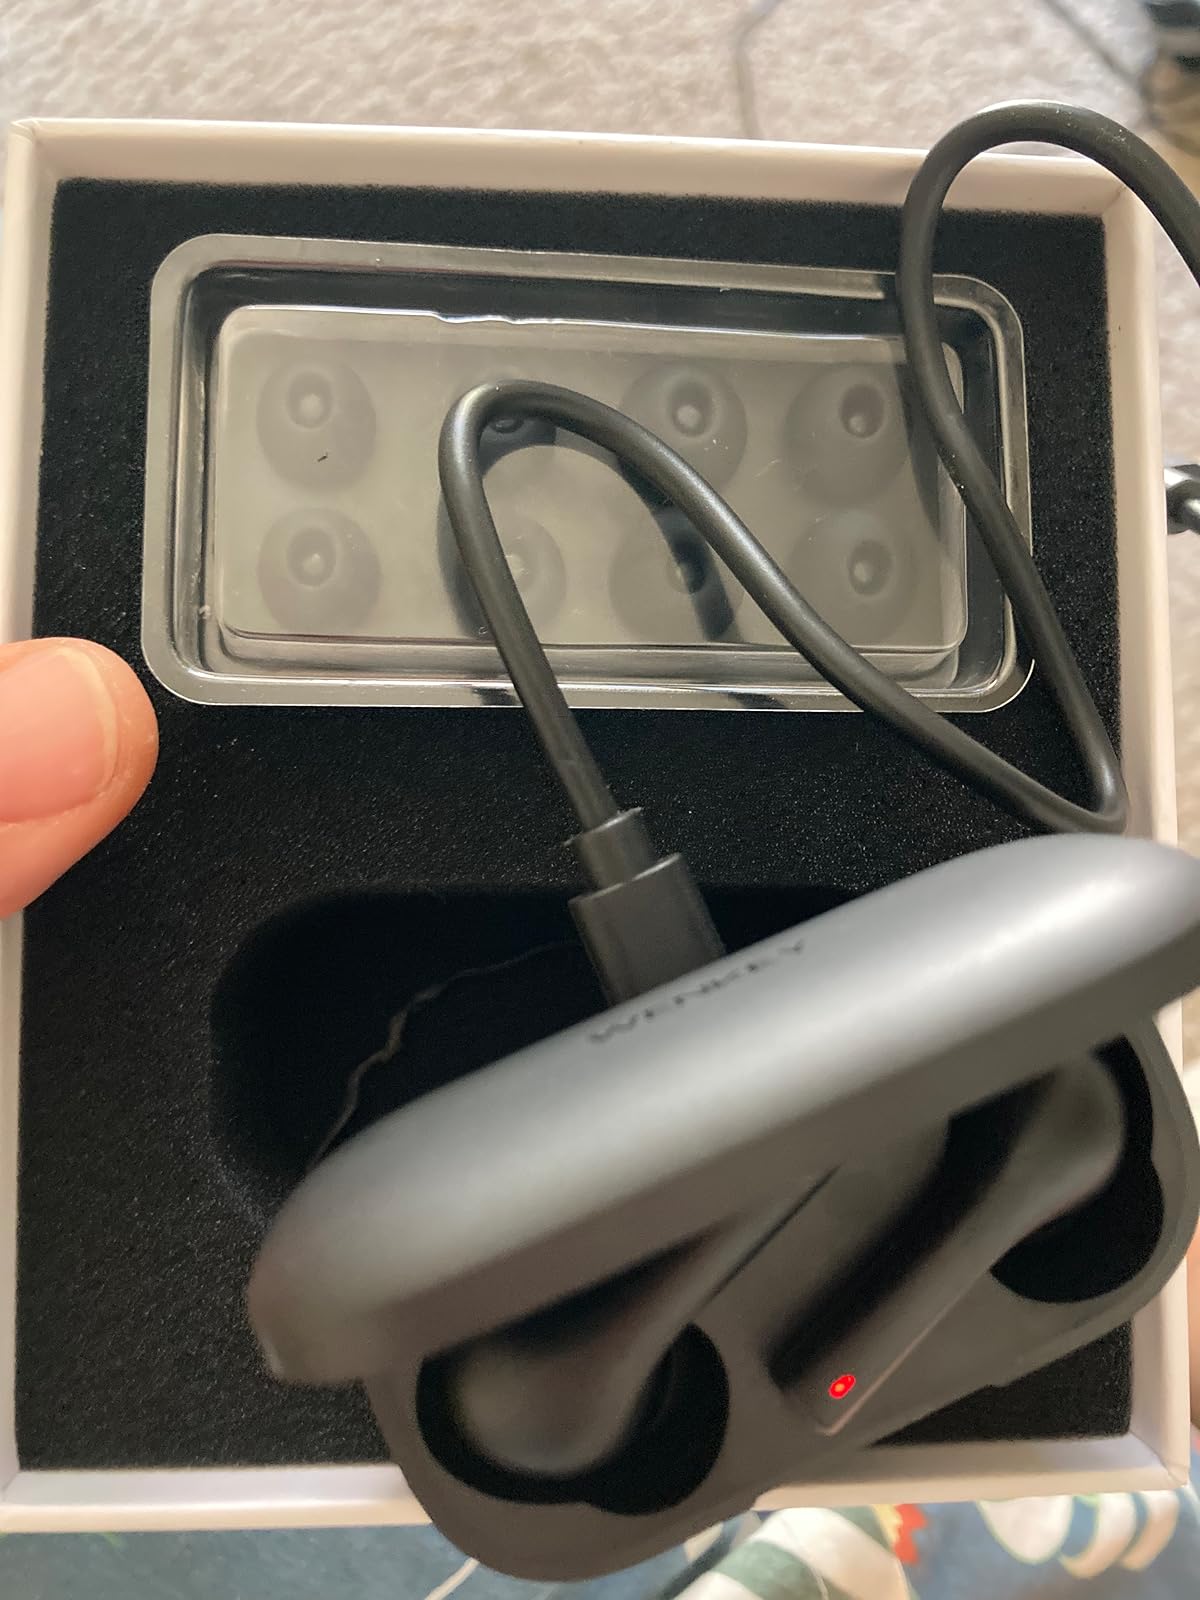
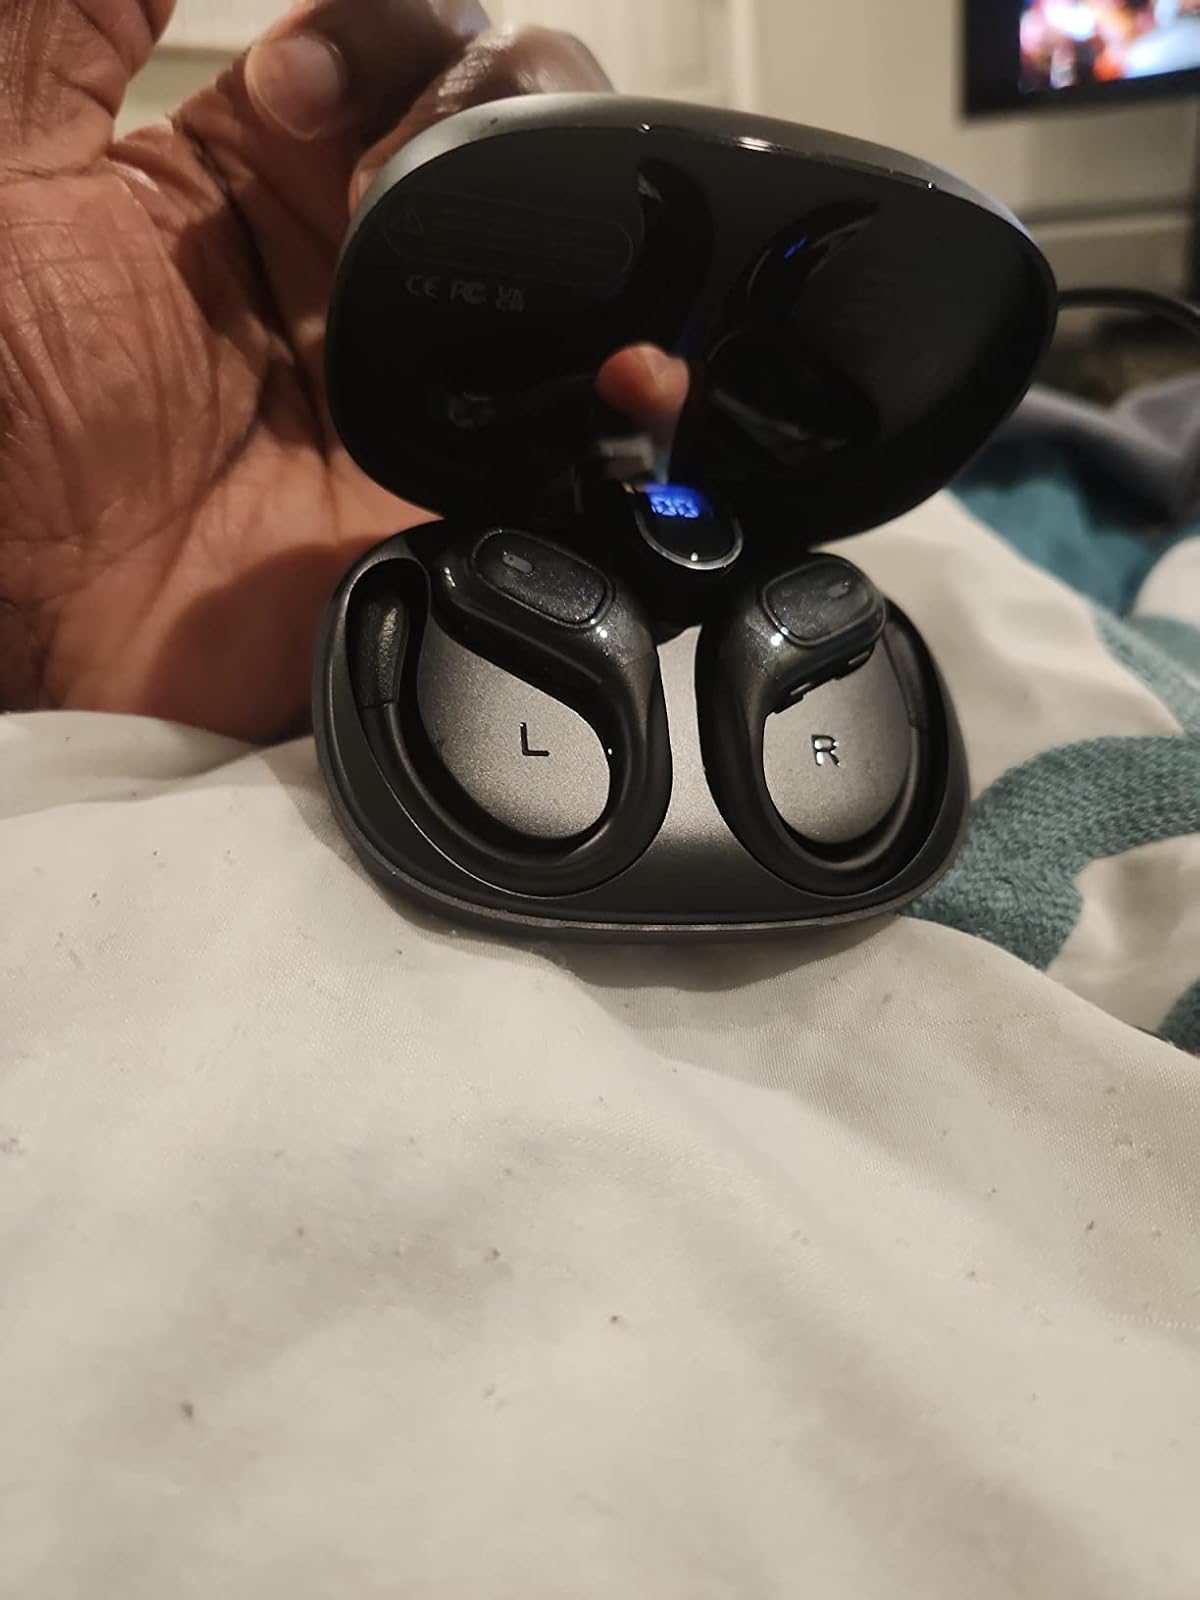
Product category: earbuds
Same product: no